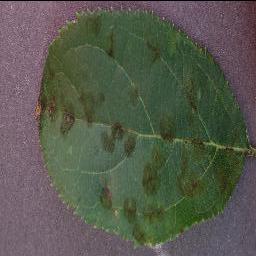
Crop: apple
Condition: scab